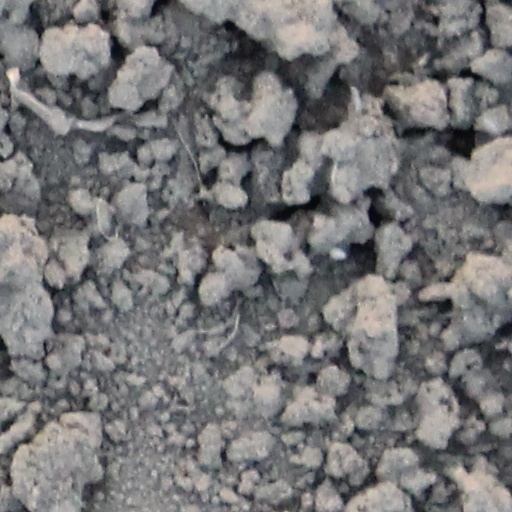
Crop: wheat